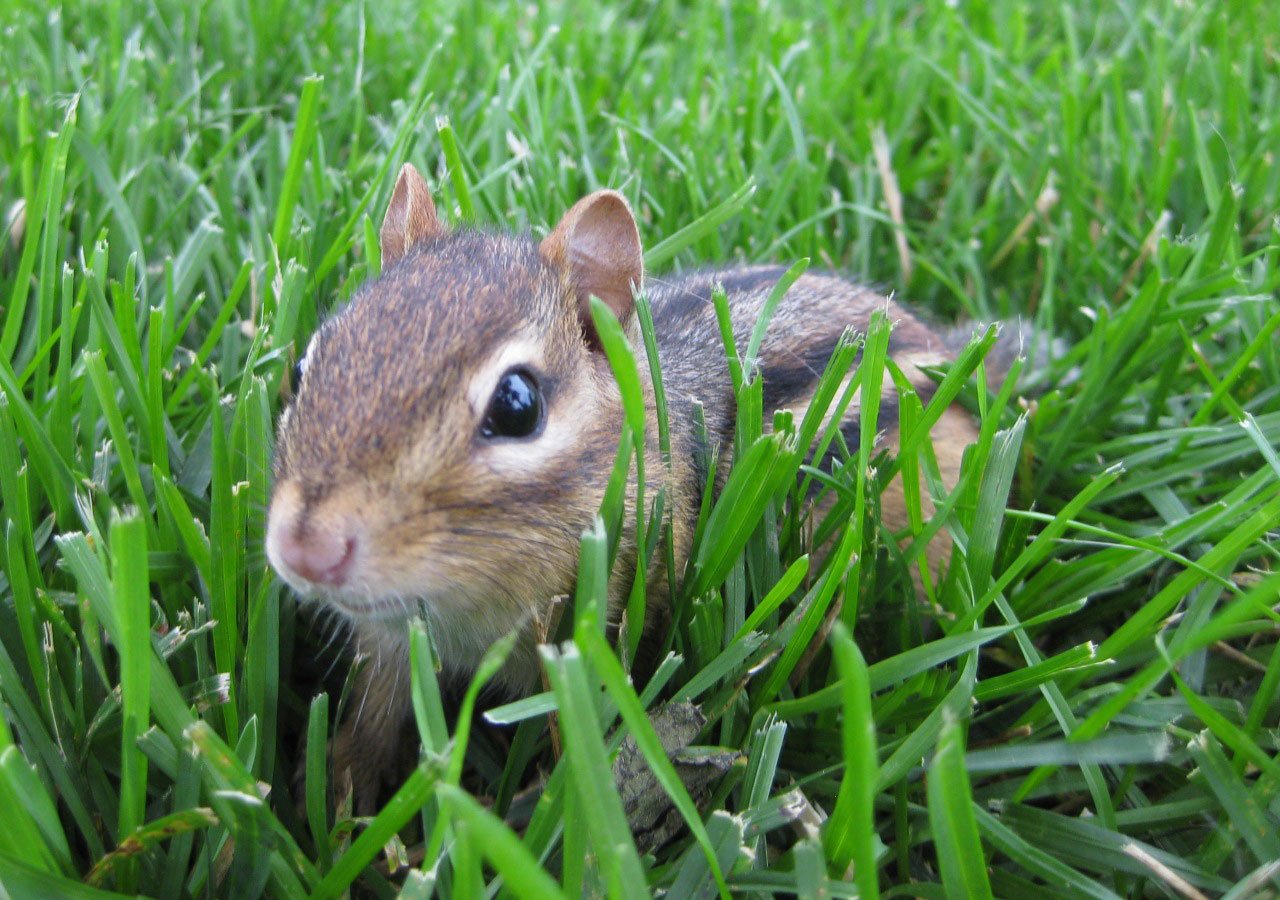
nature, grass, lawn, meadow, prairie, flower, animal, cute, wildlife, green, small, mammal, squirrel, rodent, fauna, rabbit, pets, whiskers, tail, vertebrate, chipmunk, rabits and hares